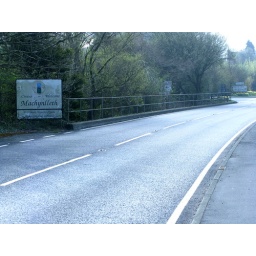
A shot of Machynlleth town road sign in Mid Wales in 2009